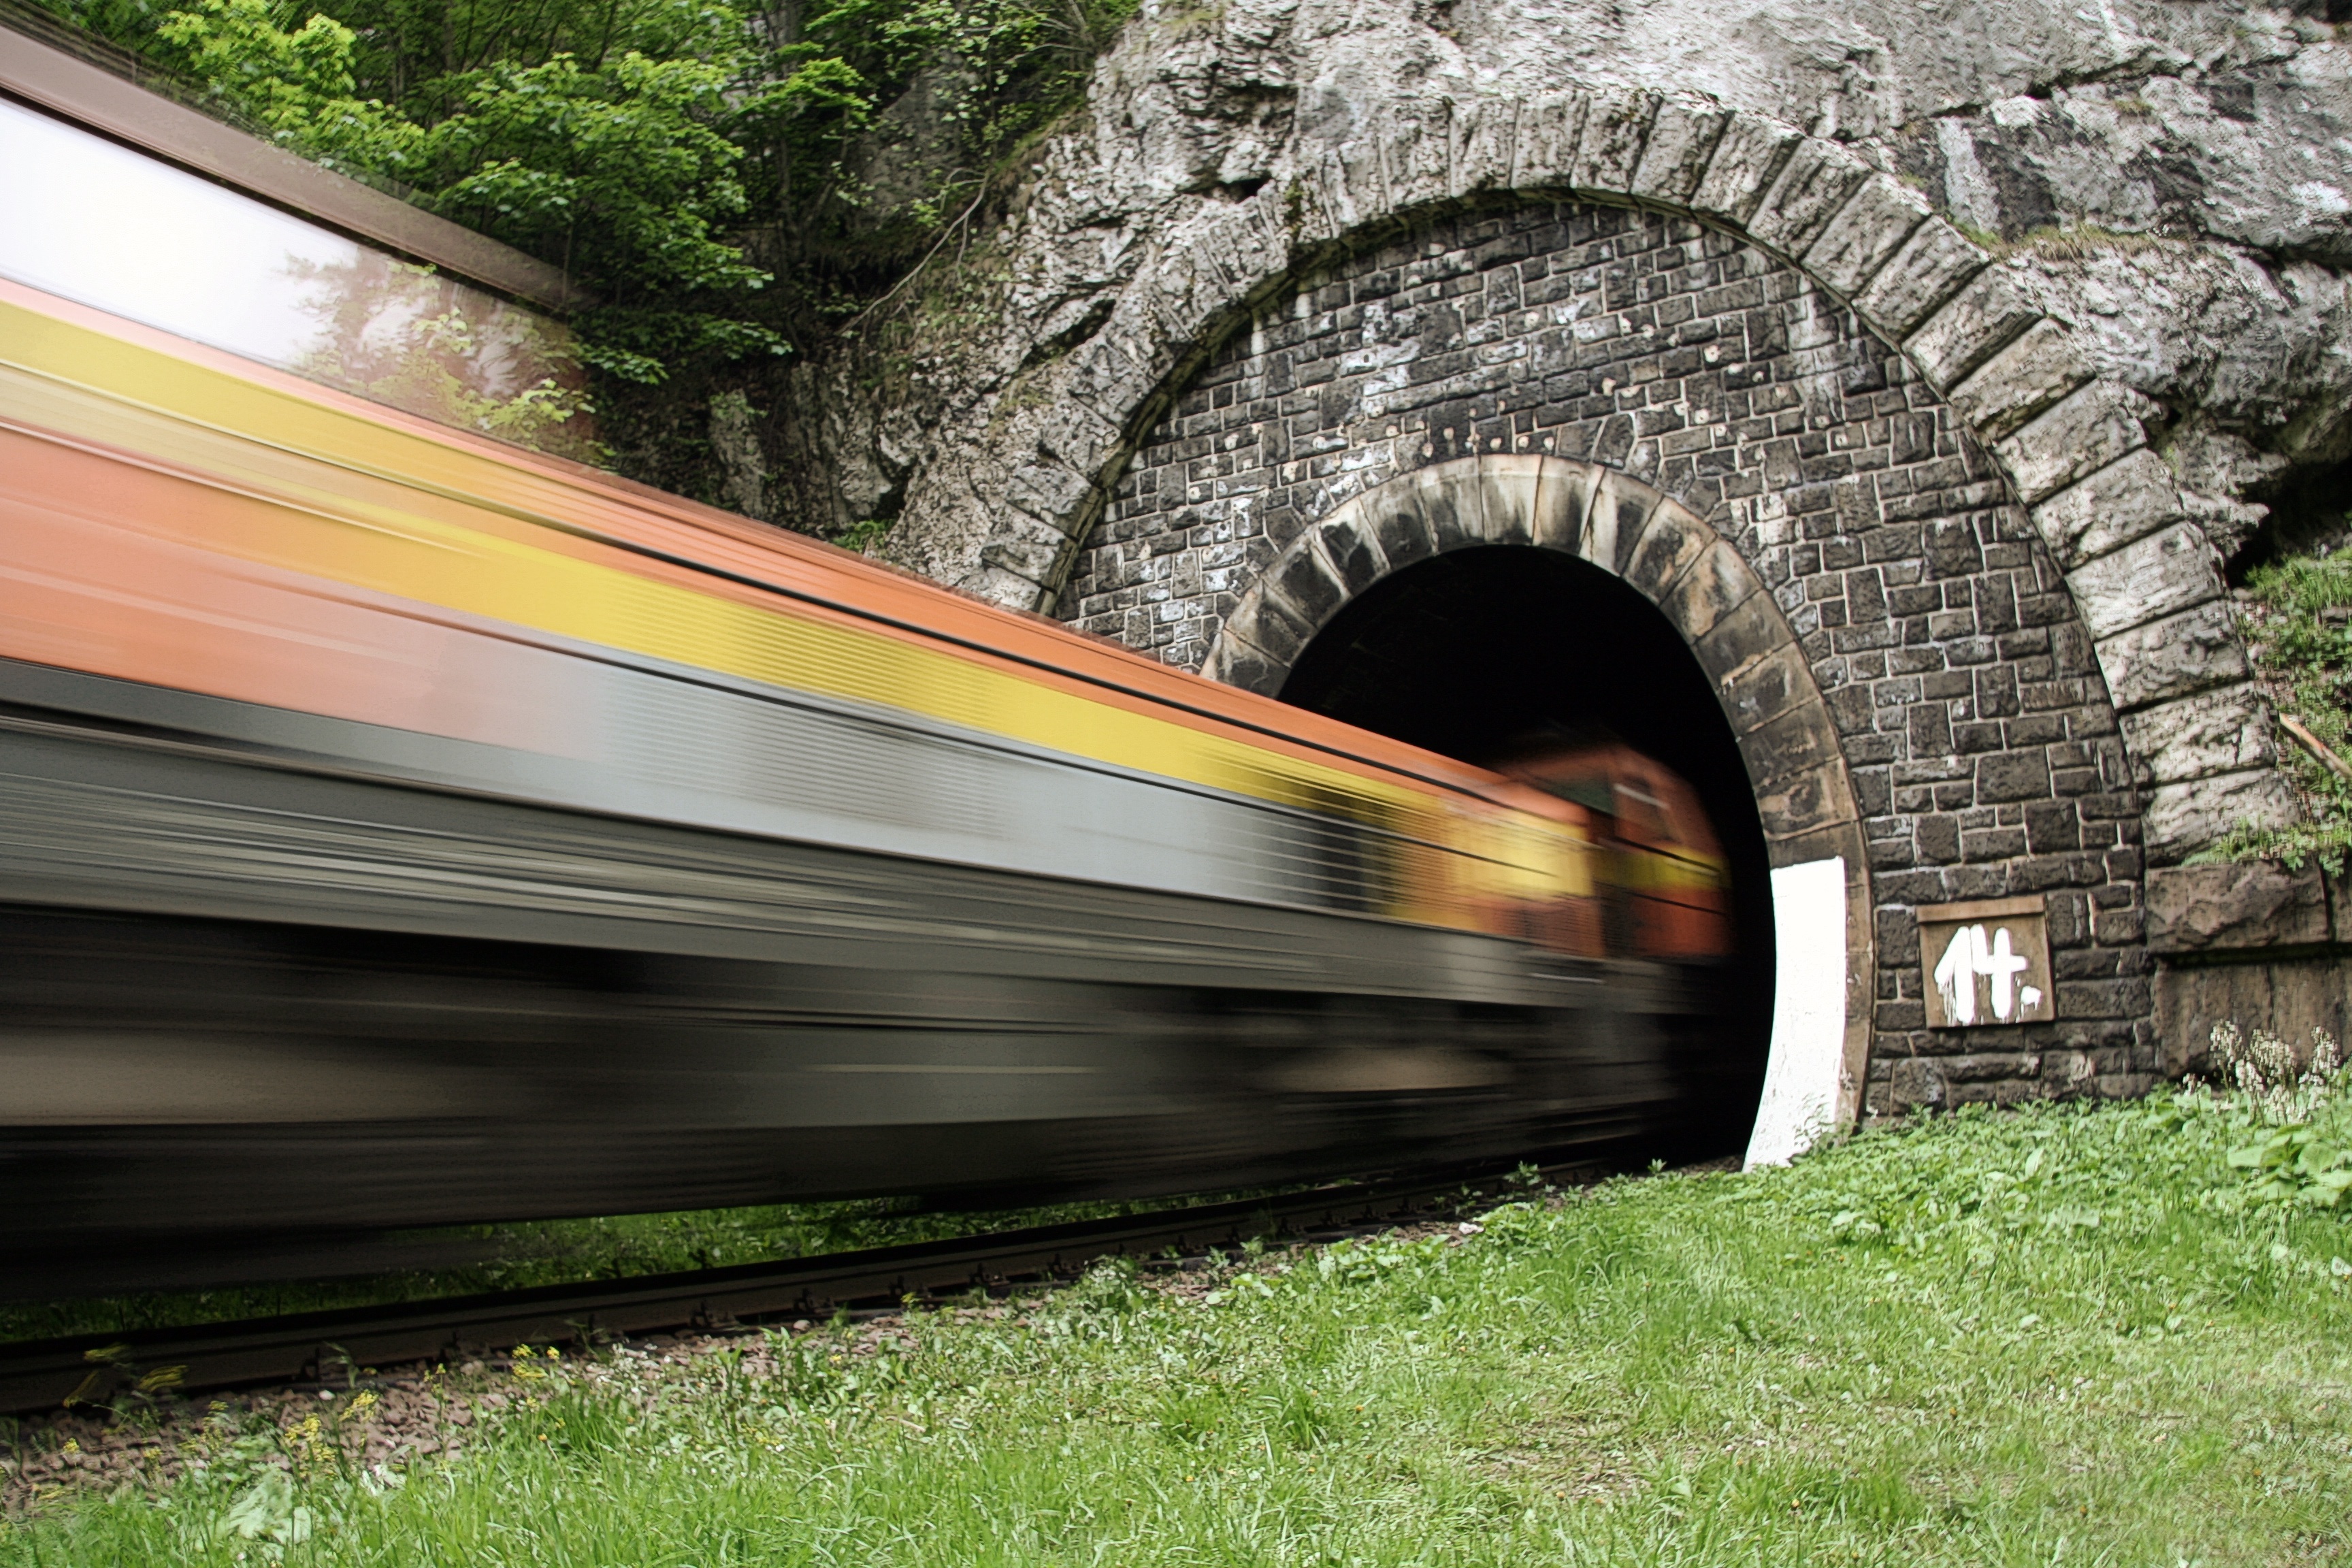
track, train, tunnel, transport, vehicle, speed, public transport, infrastructure, rail transport, rolling stock, railroad car